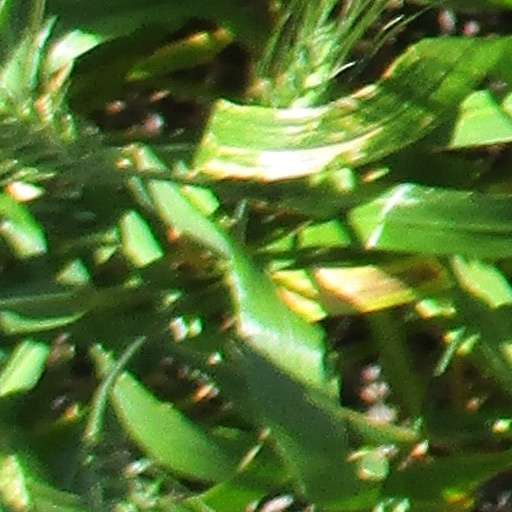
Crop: wheat